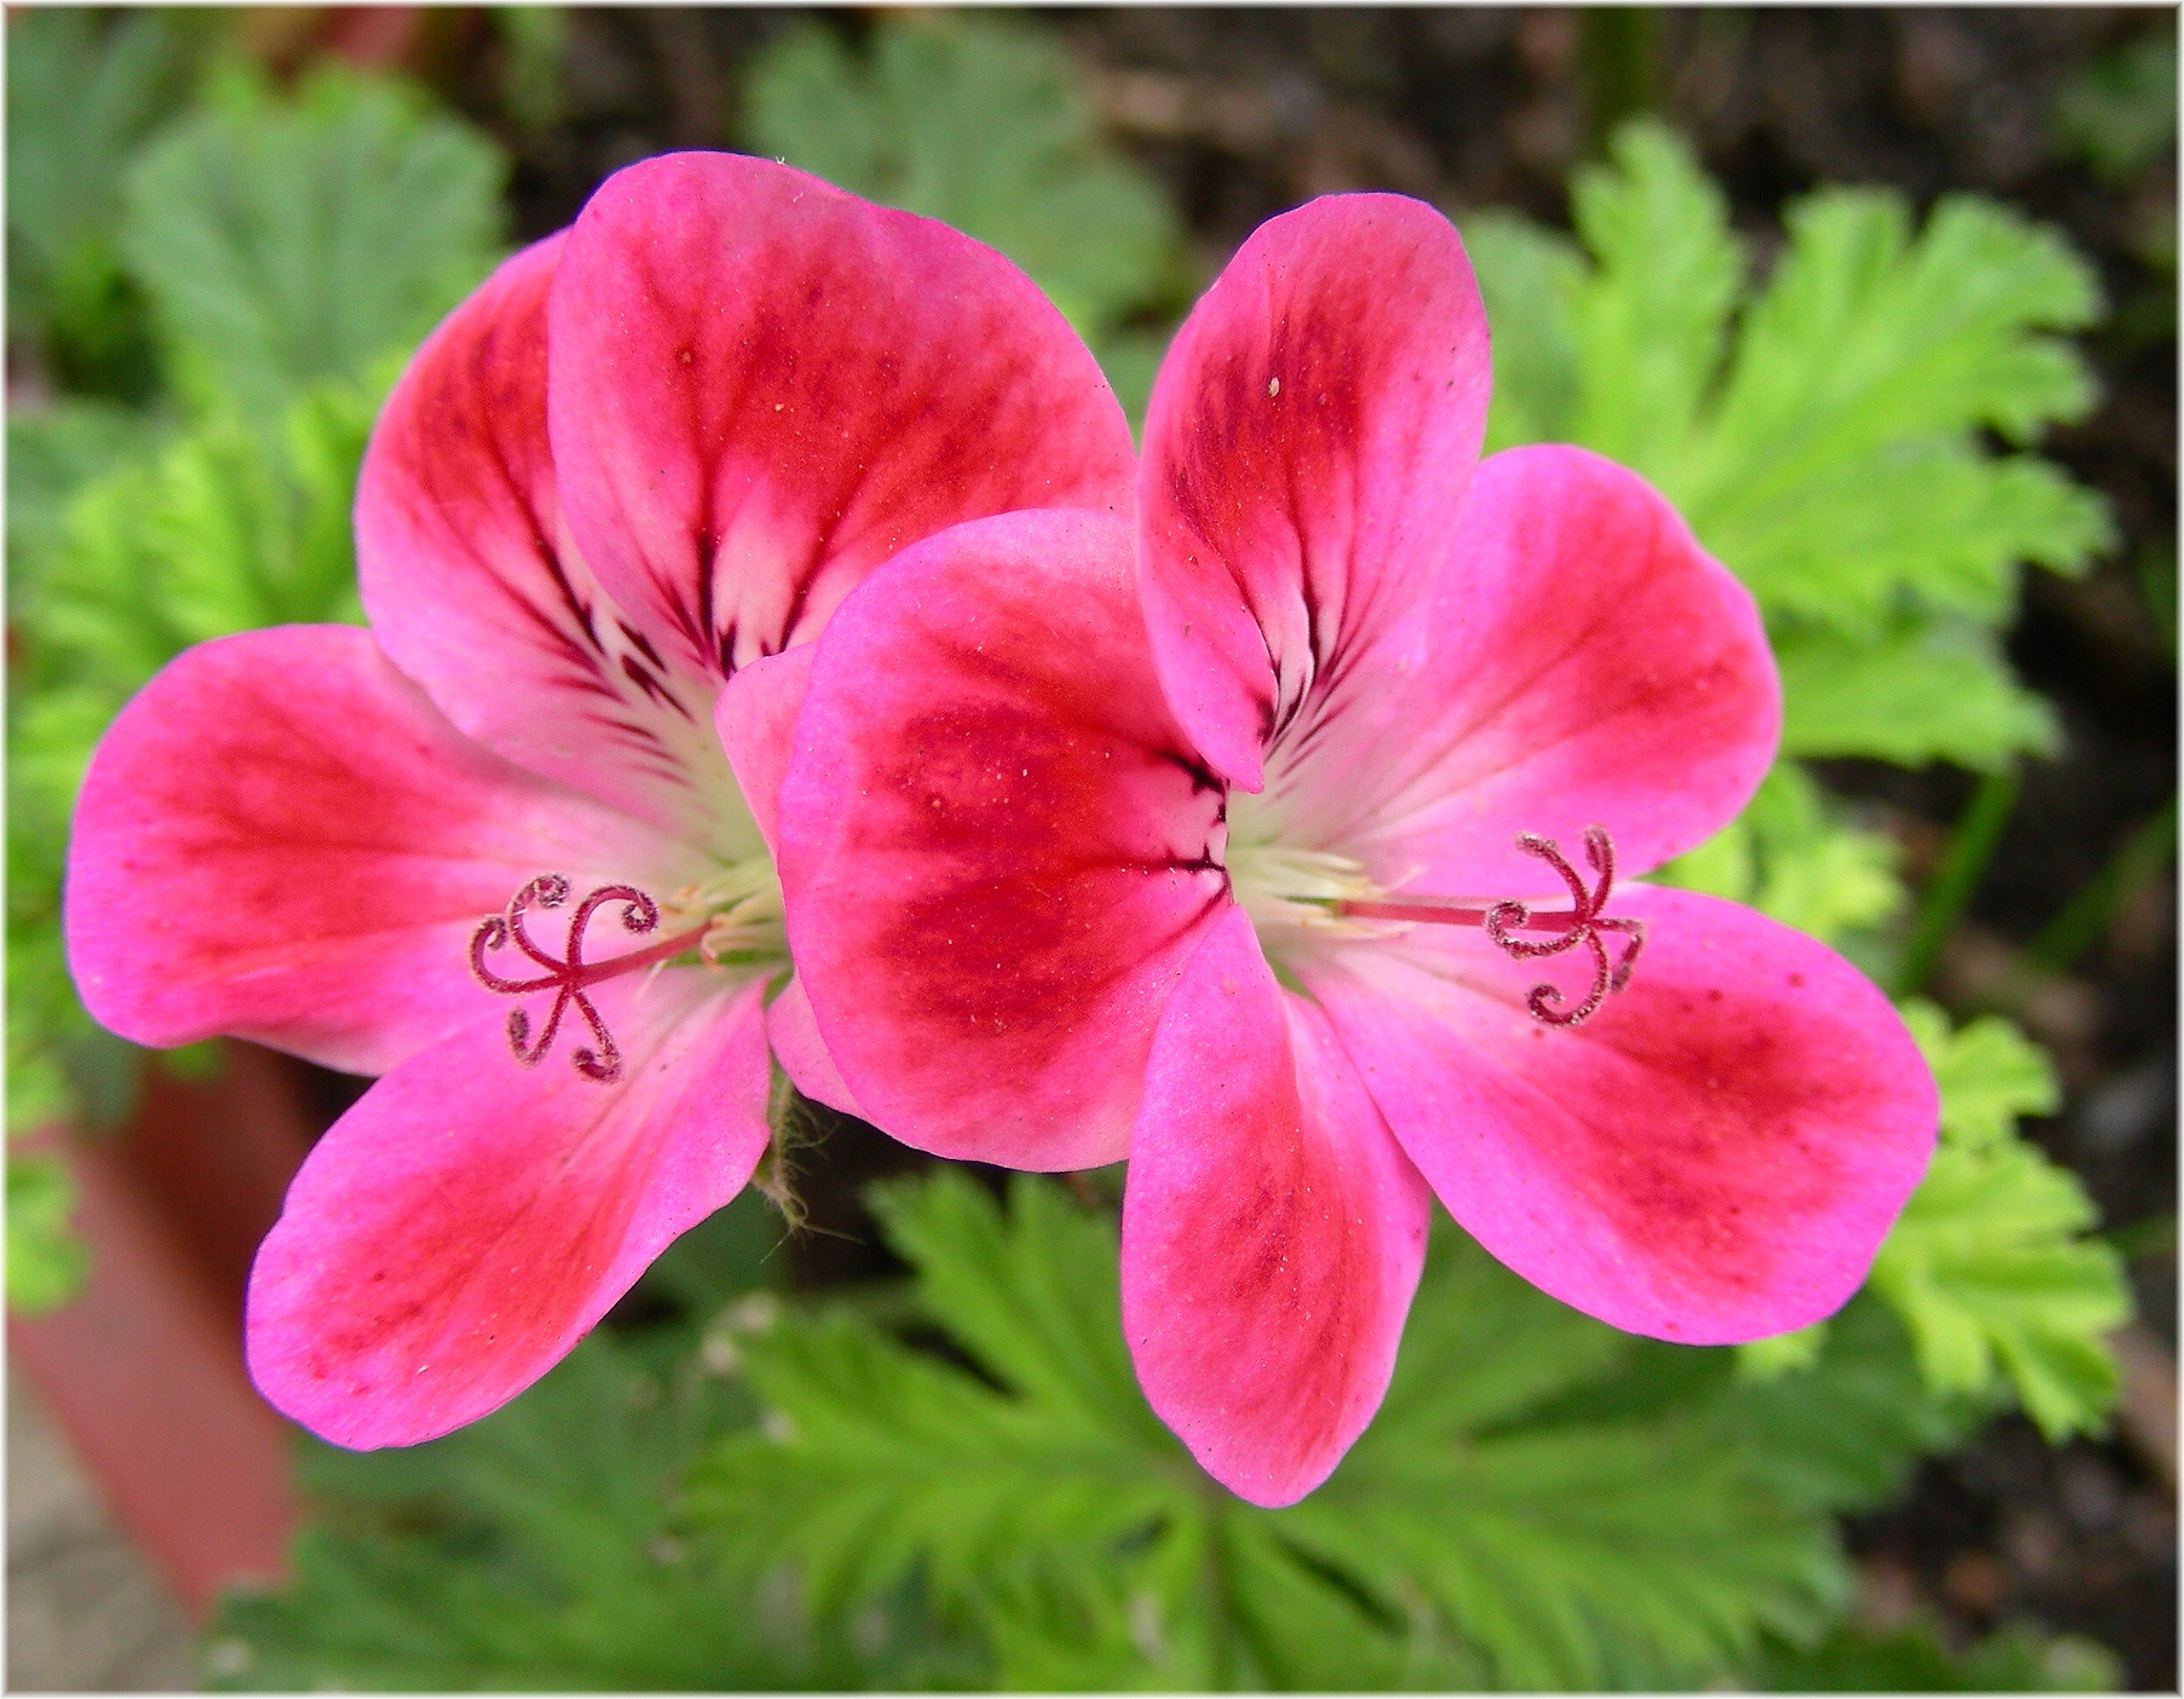
plant, flower, petal, flora, geranium, shrub, flowering plant, geraniaceae, annual plant, land plant, geraniales